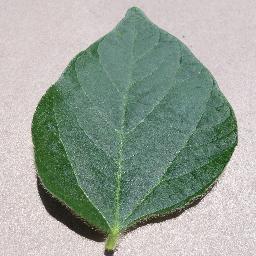
Label: Soybean___healthy